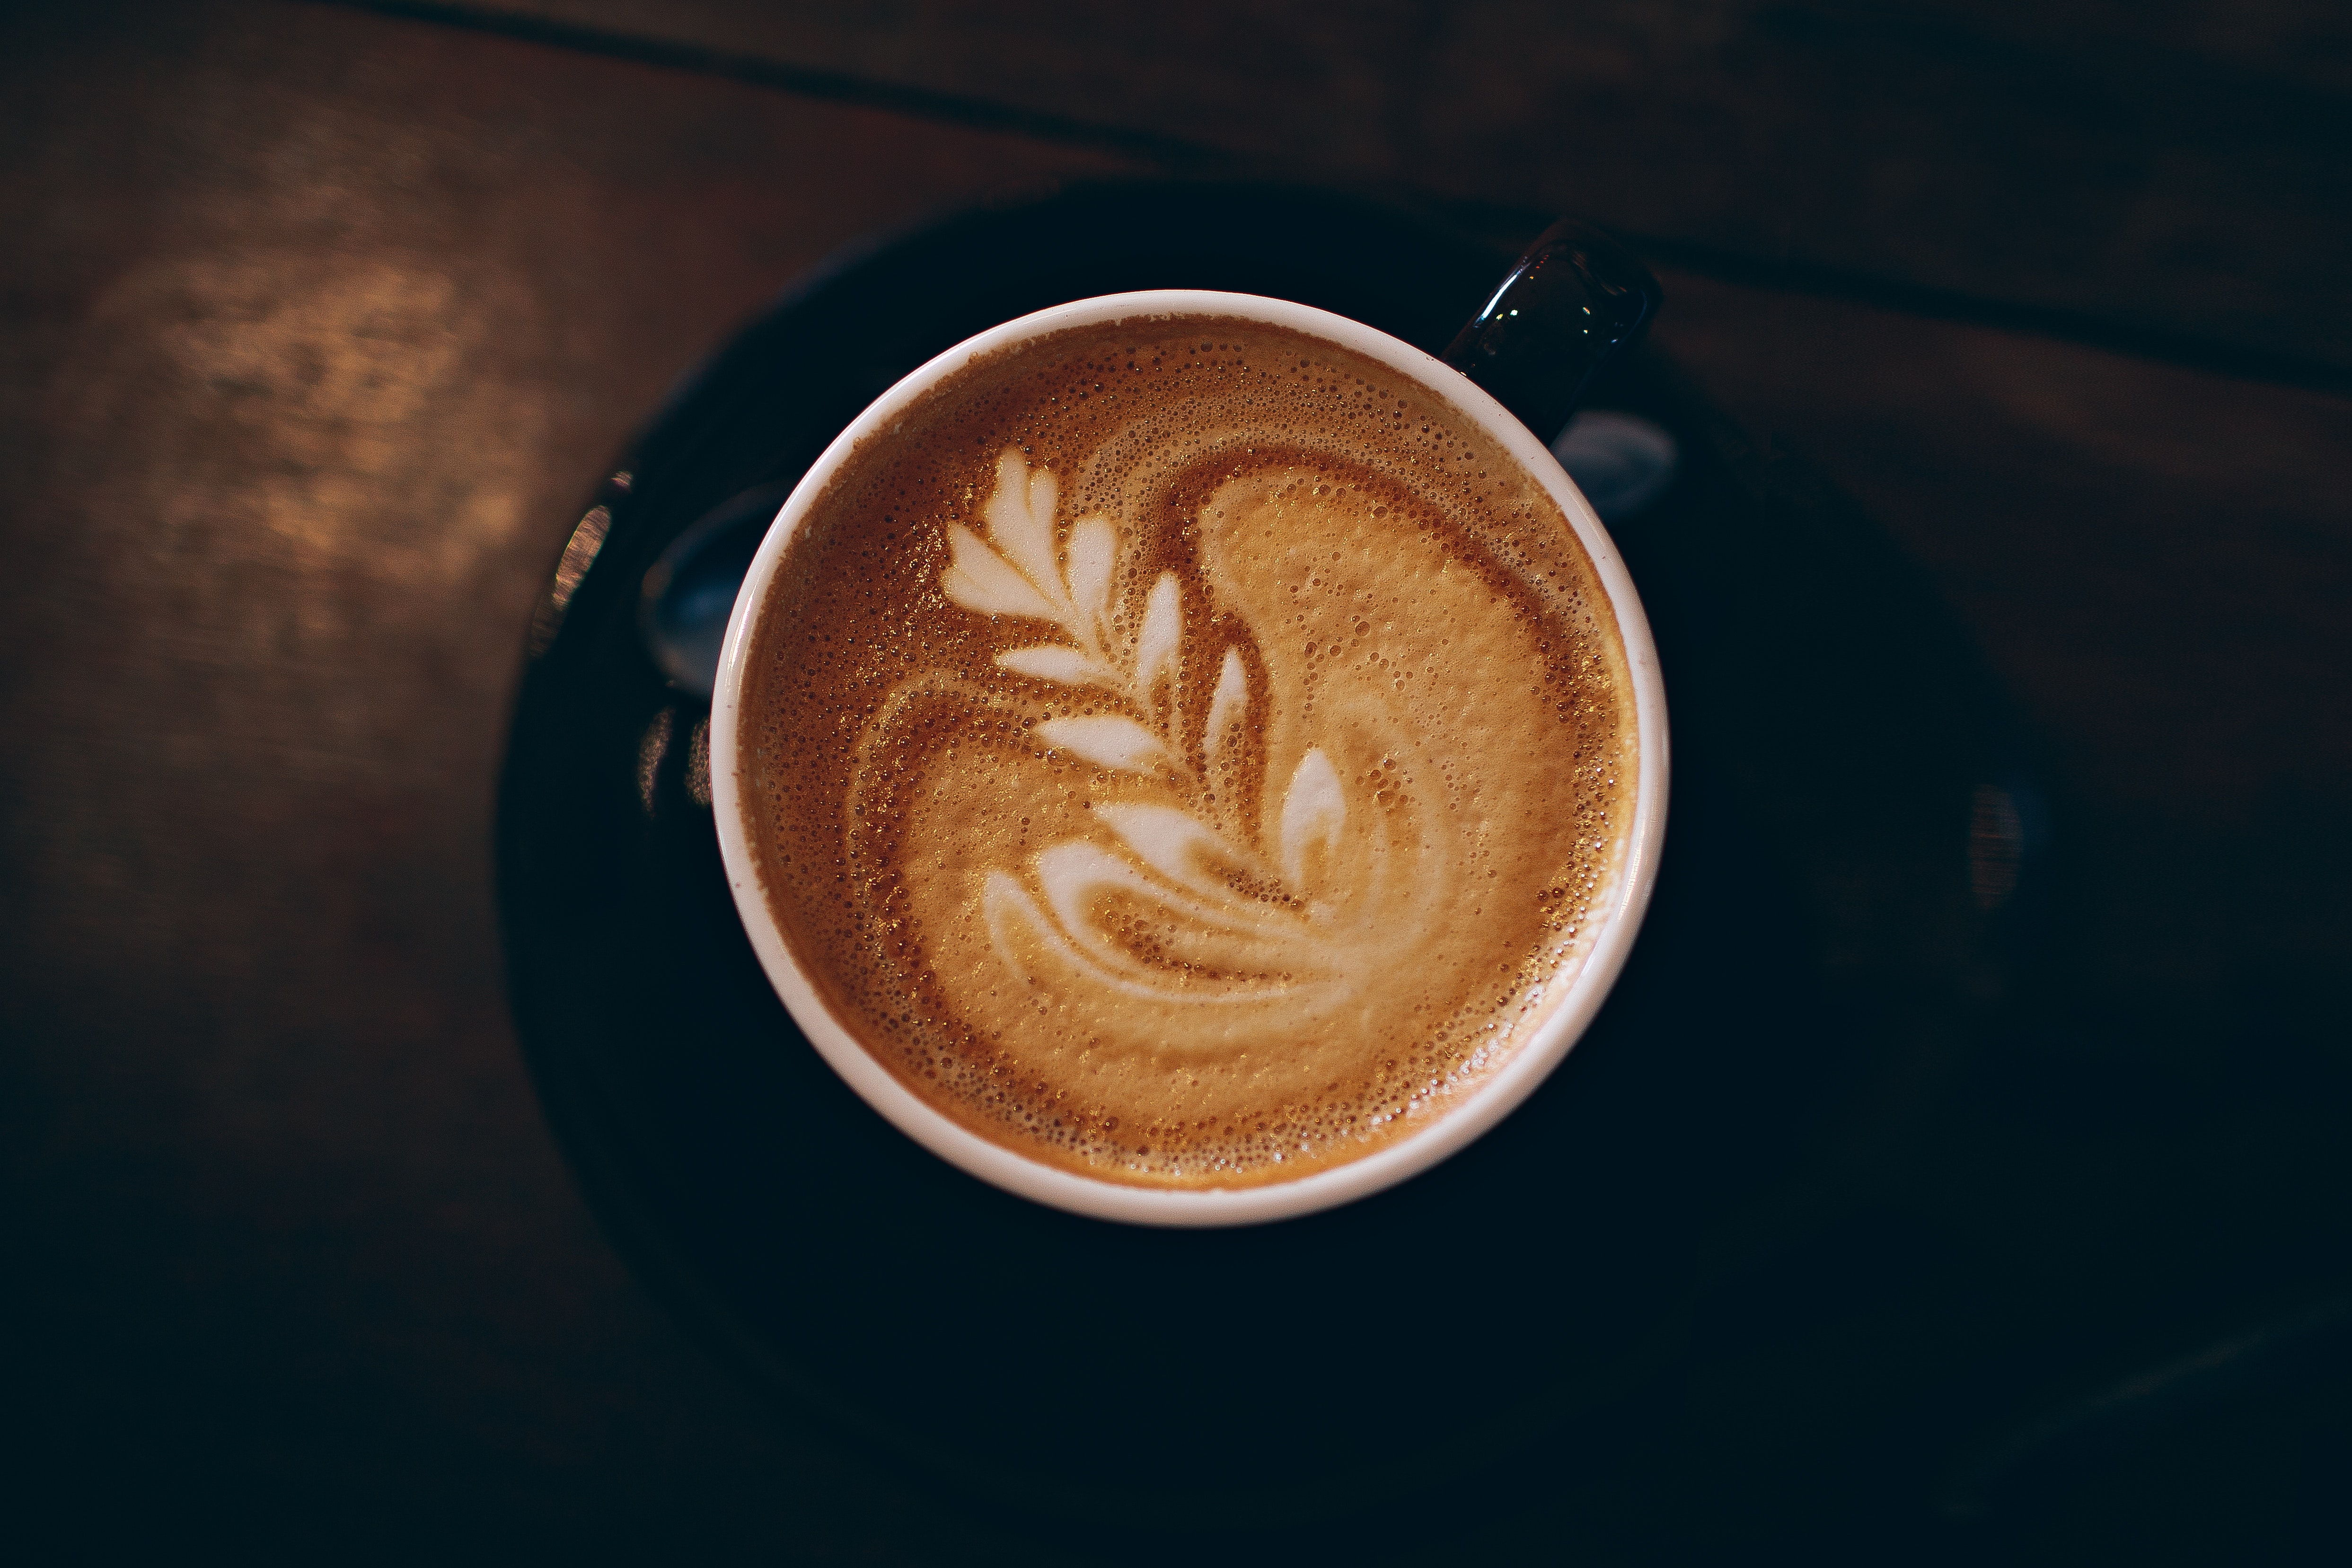
flat white, caff macchiato, latte, coffee, ristretto, cortado, caffeine, cup, espresso, Single origin coffee, coffee cup, white coffee, cappuccino, coffee milk, mocaccino, cafe au lait, drink, Java coffee, cuban espresso, food, cafe, wiener melange, sweetness, drinkware, tableware, ipoh white coffee, Espressino, marocchino, hot chocolate, non alcoholic beverage, saucer, milk, barista